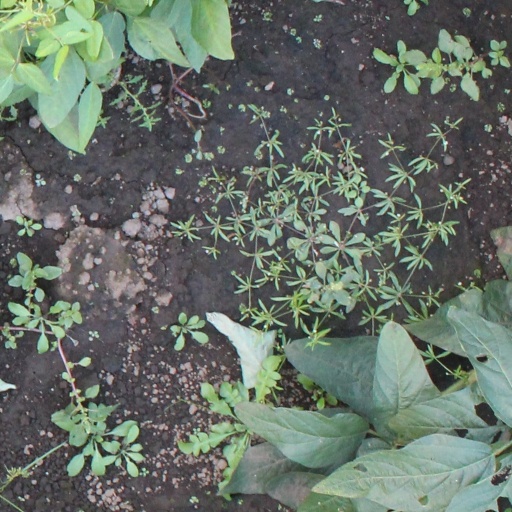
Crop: soybean